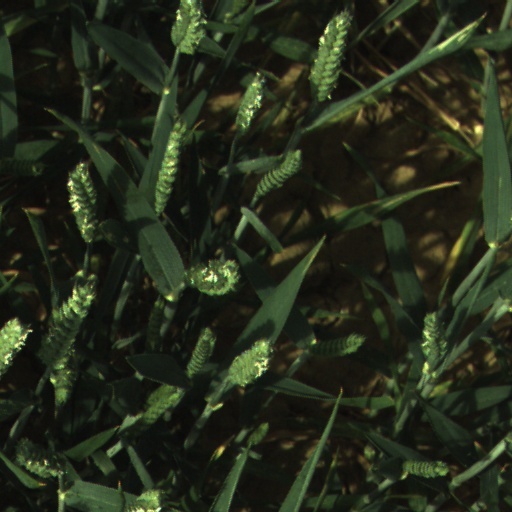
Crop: wheat